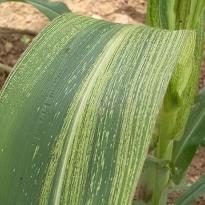
Crop: Maize
Condition: stripe-d